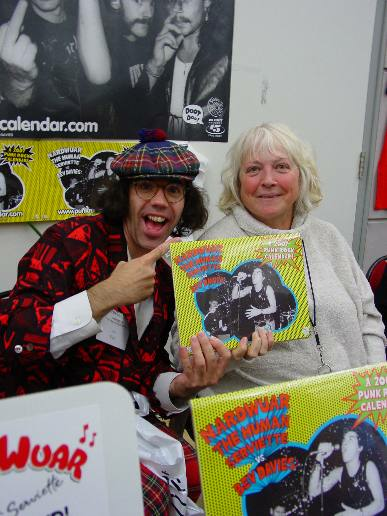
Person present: Yes